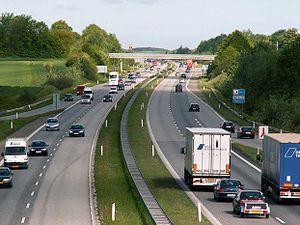
Les impacts environnementaux des transports routiers sont les effets, directs et indirects, des véhicules durant tout leur cycle de vie, ainsi que ceux du réseau routier. Ces effets sont locaux et globaux, ce qui nécessite, comme l'a souhaité l'Union européenne, une approche harmonisée et une coopération inter-États. Certains pays sont, de plus, affectés par les flux routiers internationaux qui les traversent. Cette pollution a des effets différés, à moyen et long termes.